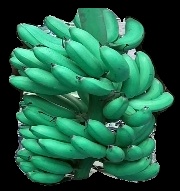
Variety: rasbale
Grade: grade1